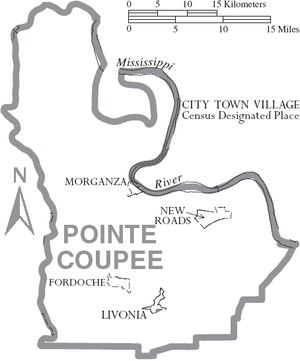
La paroisse de la Pointe Coupée est située dans l'État américain de la Louisiane. Son siège est à New Roads. Selon le recensement de 2000, sa population est de 22 763 habitants. Elle est une des 22 paroisses de la région officielle de l'Acadiane.